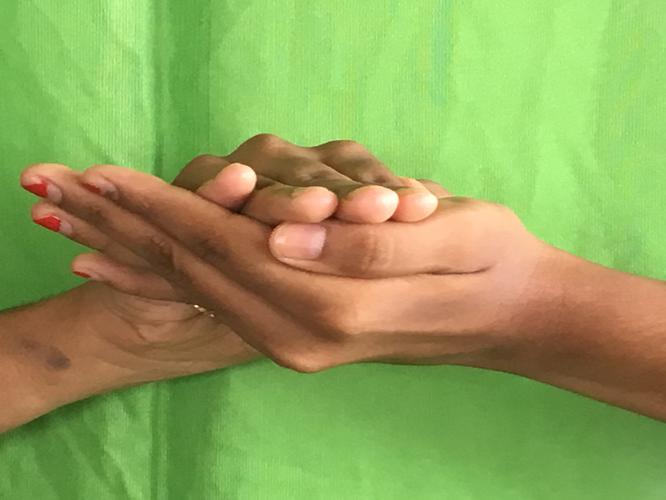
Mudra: Samputa
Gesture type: double_hand